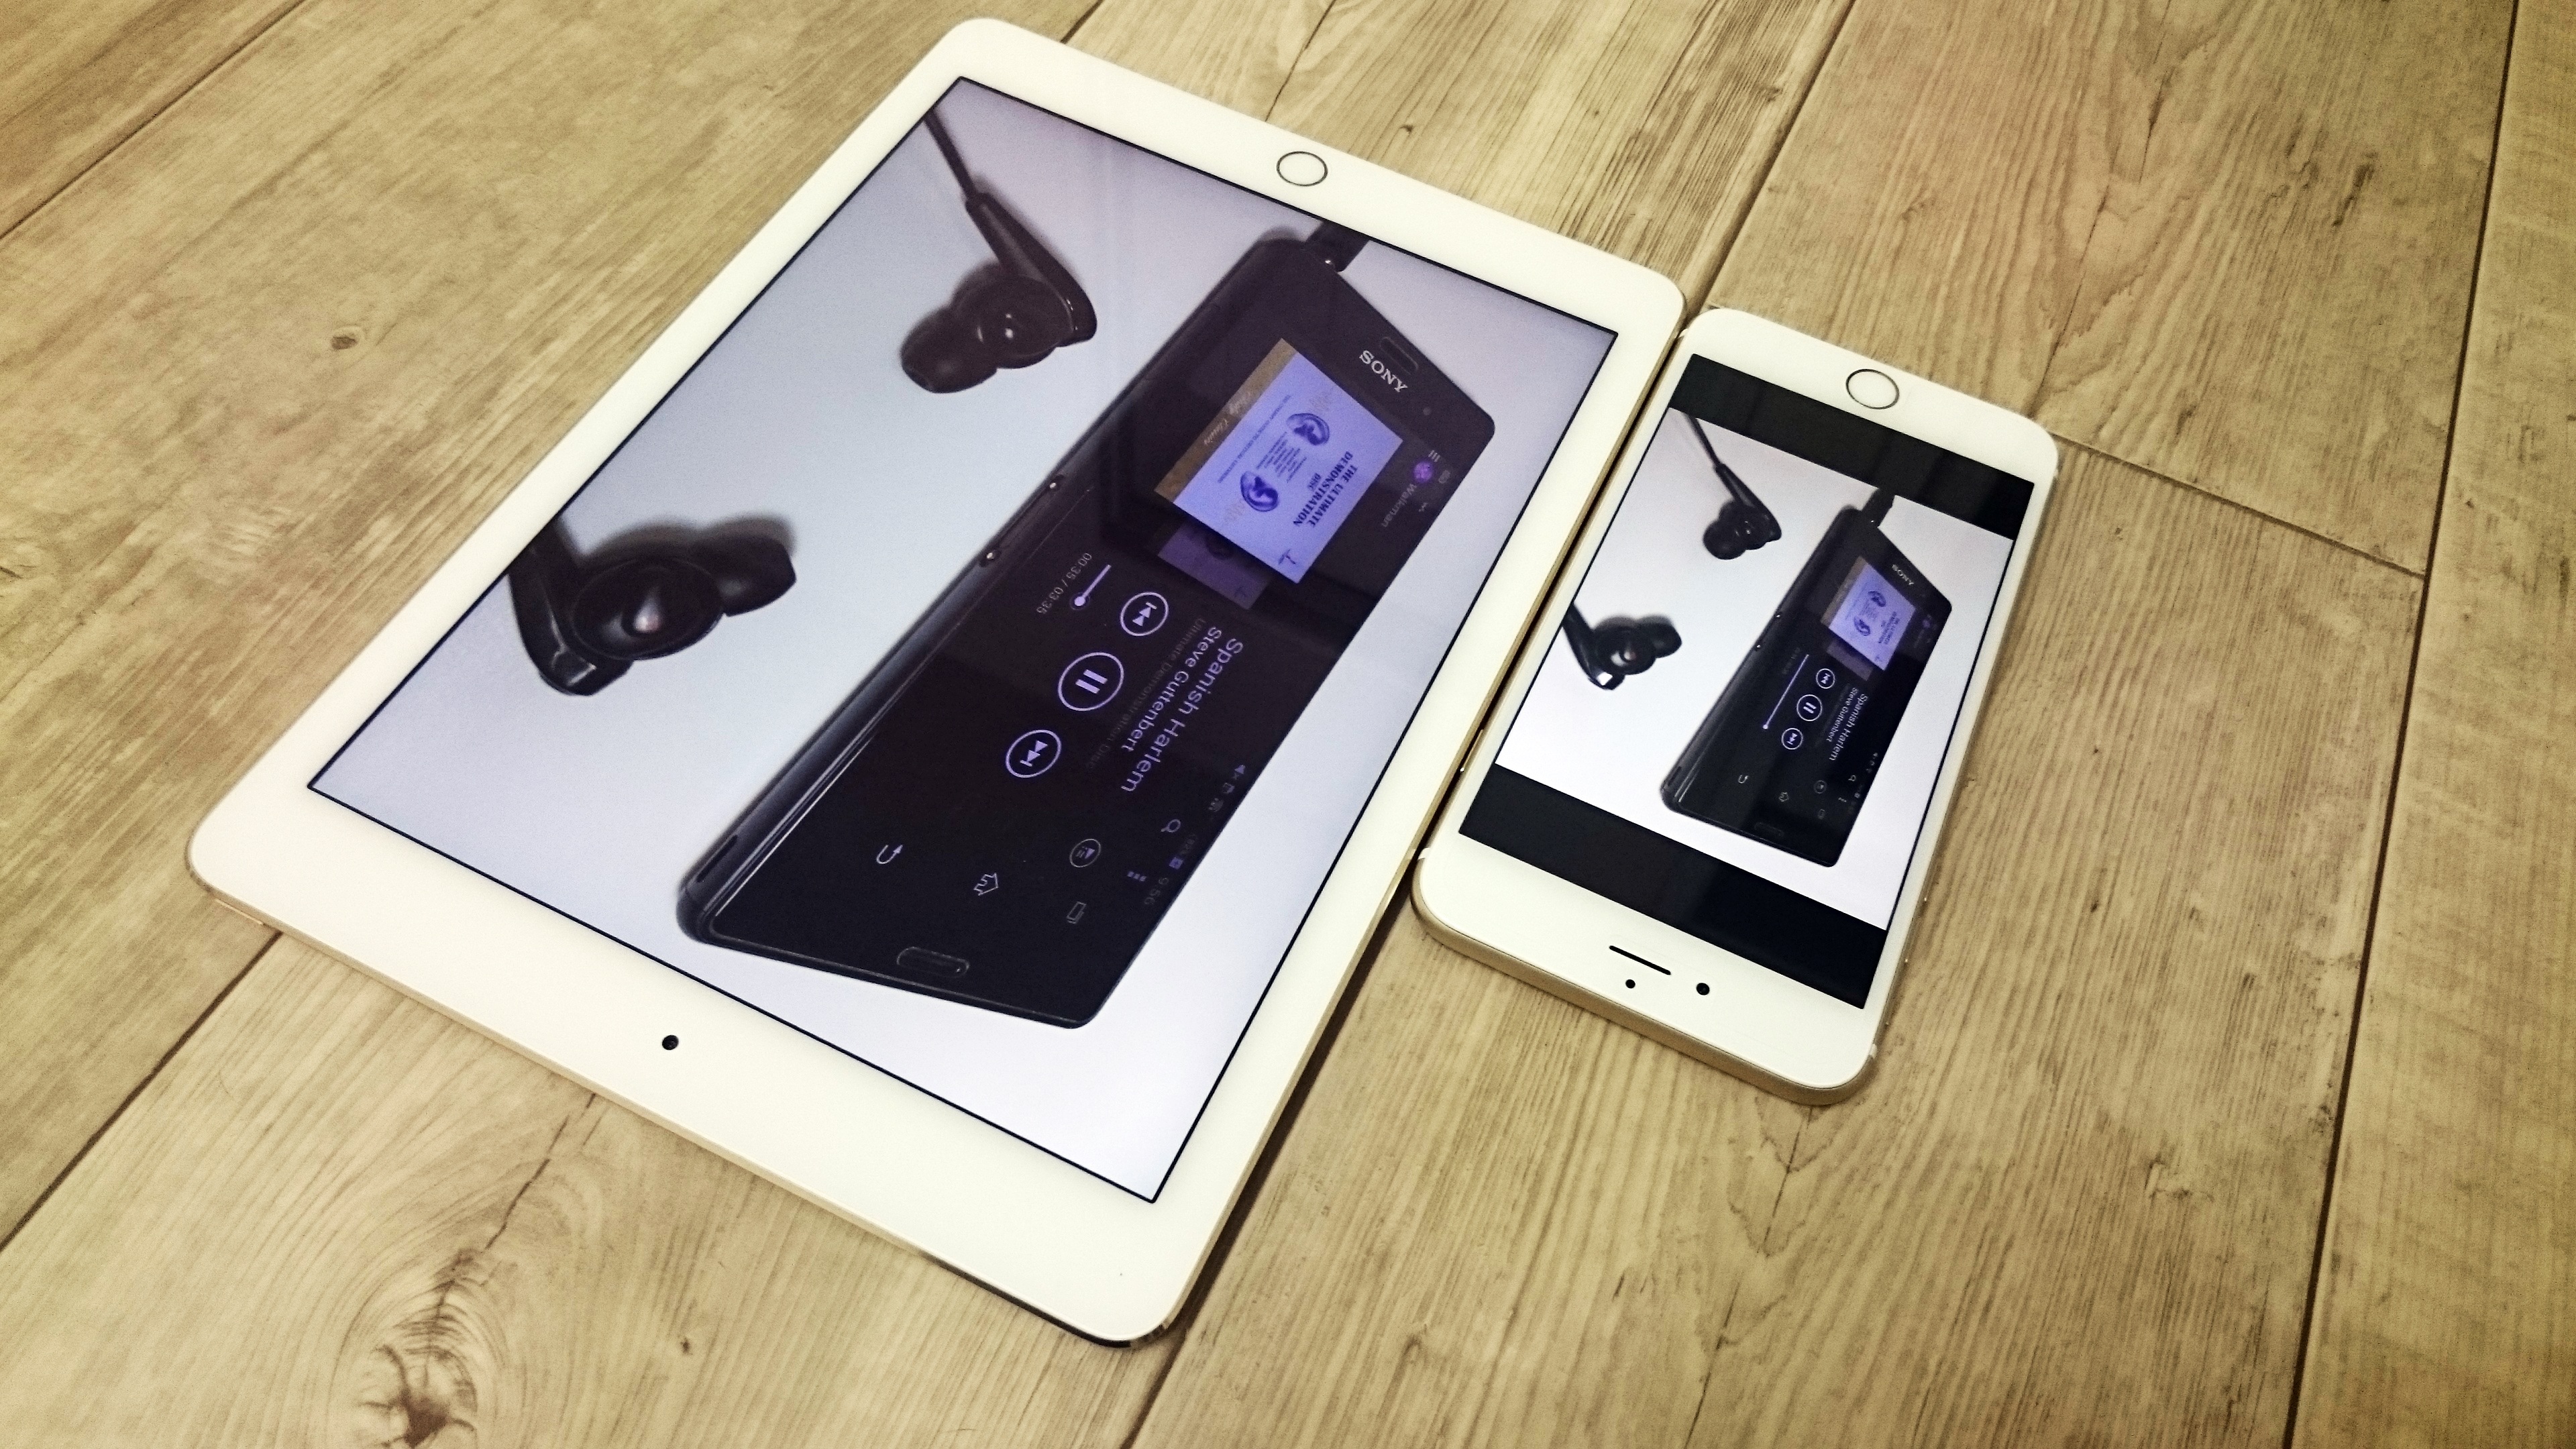
smartphone, apple, technology, gadget, mobile phone, brand, product, font, electronics, design, iphone6, multimedia, iphone 6 plus, portable communications device, portable media player, ipad air 2, ipad air2